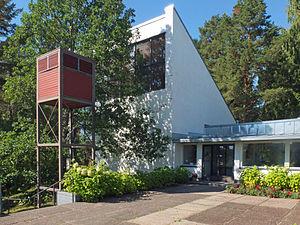
Hirvensalo est une île de l'Archipel finlandais, relevant sur le plan administratif de la ville de Turku.
Cet article recense les églises évangéliques-luthériennes de Finlande.
L’église d'Hirvensalo est une église luthérienne située à Turku en Finlande.